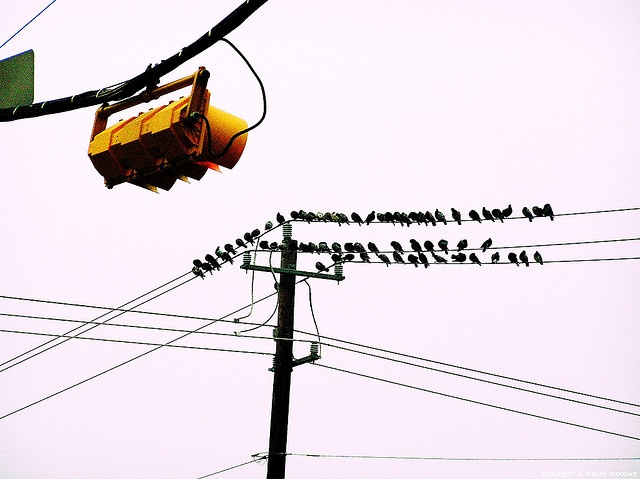
a flock of birds resting on some power lines
A flock of birds roosts on electric lines behind a traffic signal.
The birds are sitting on a line by a street light.
A traffic signal by a wire filled with some birds.
A bunch of birds sitting on a power line.